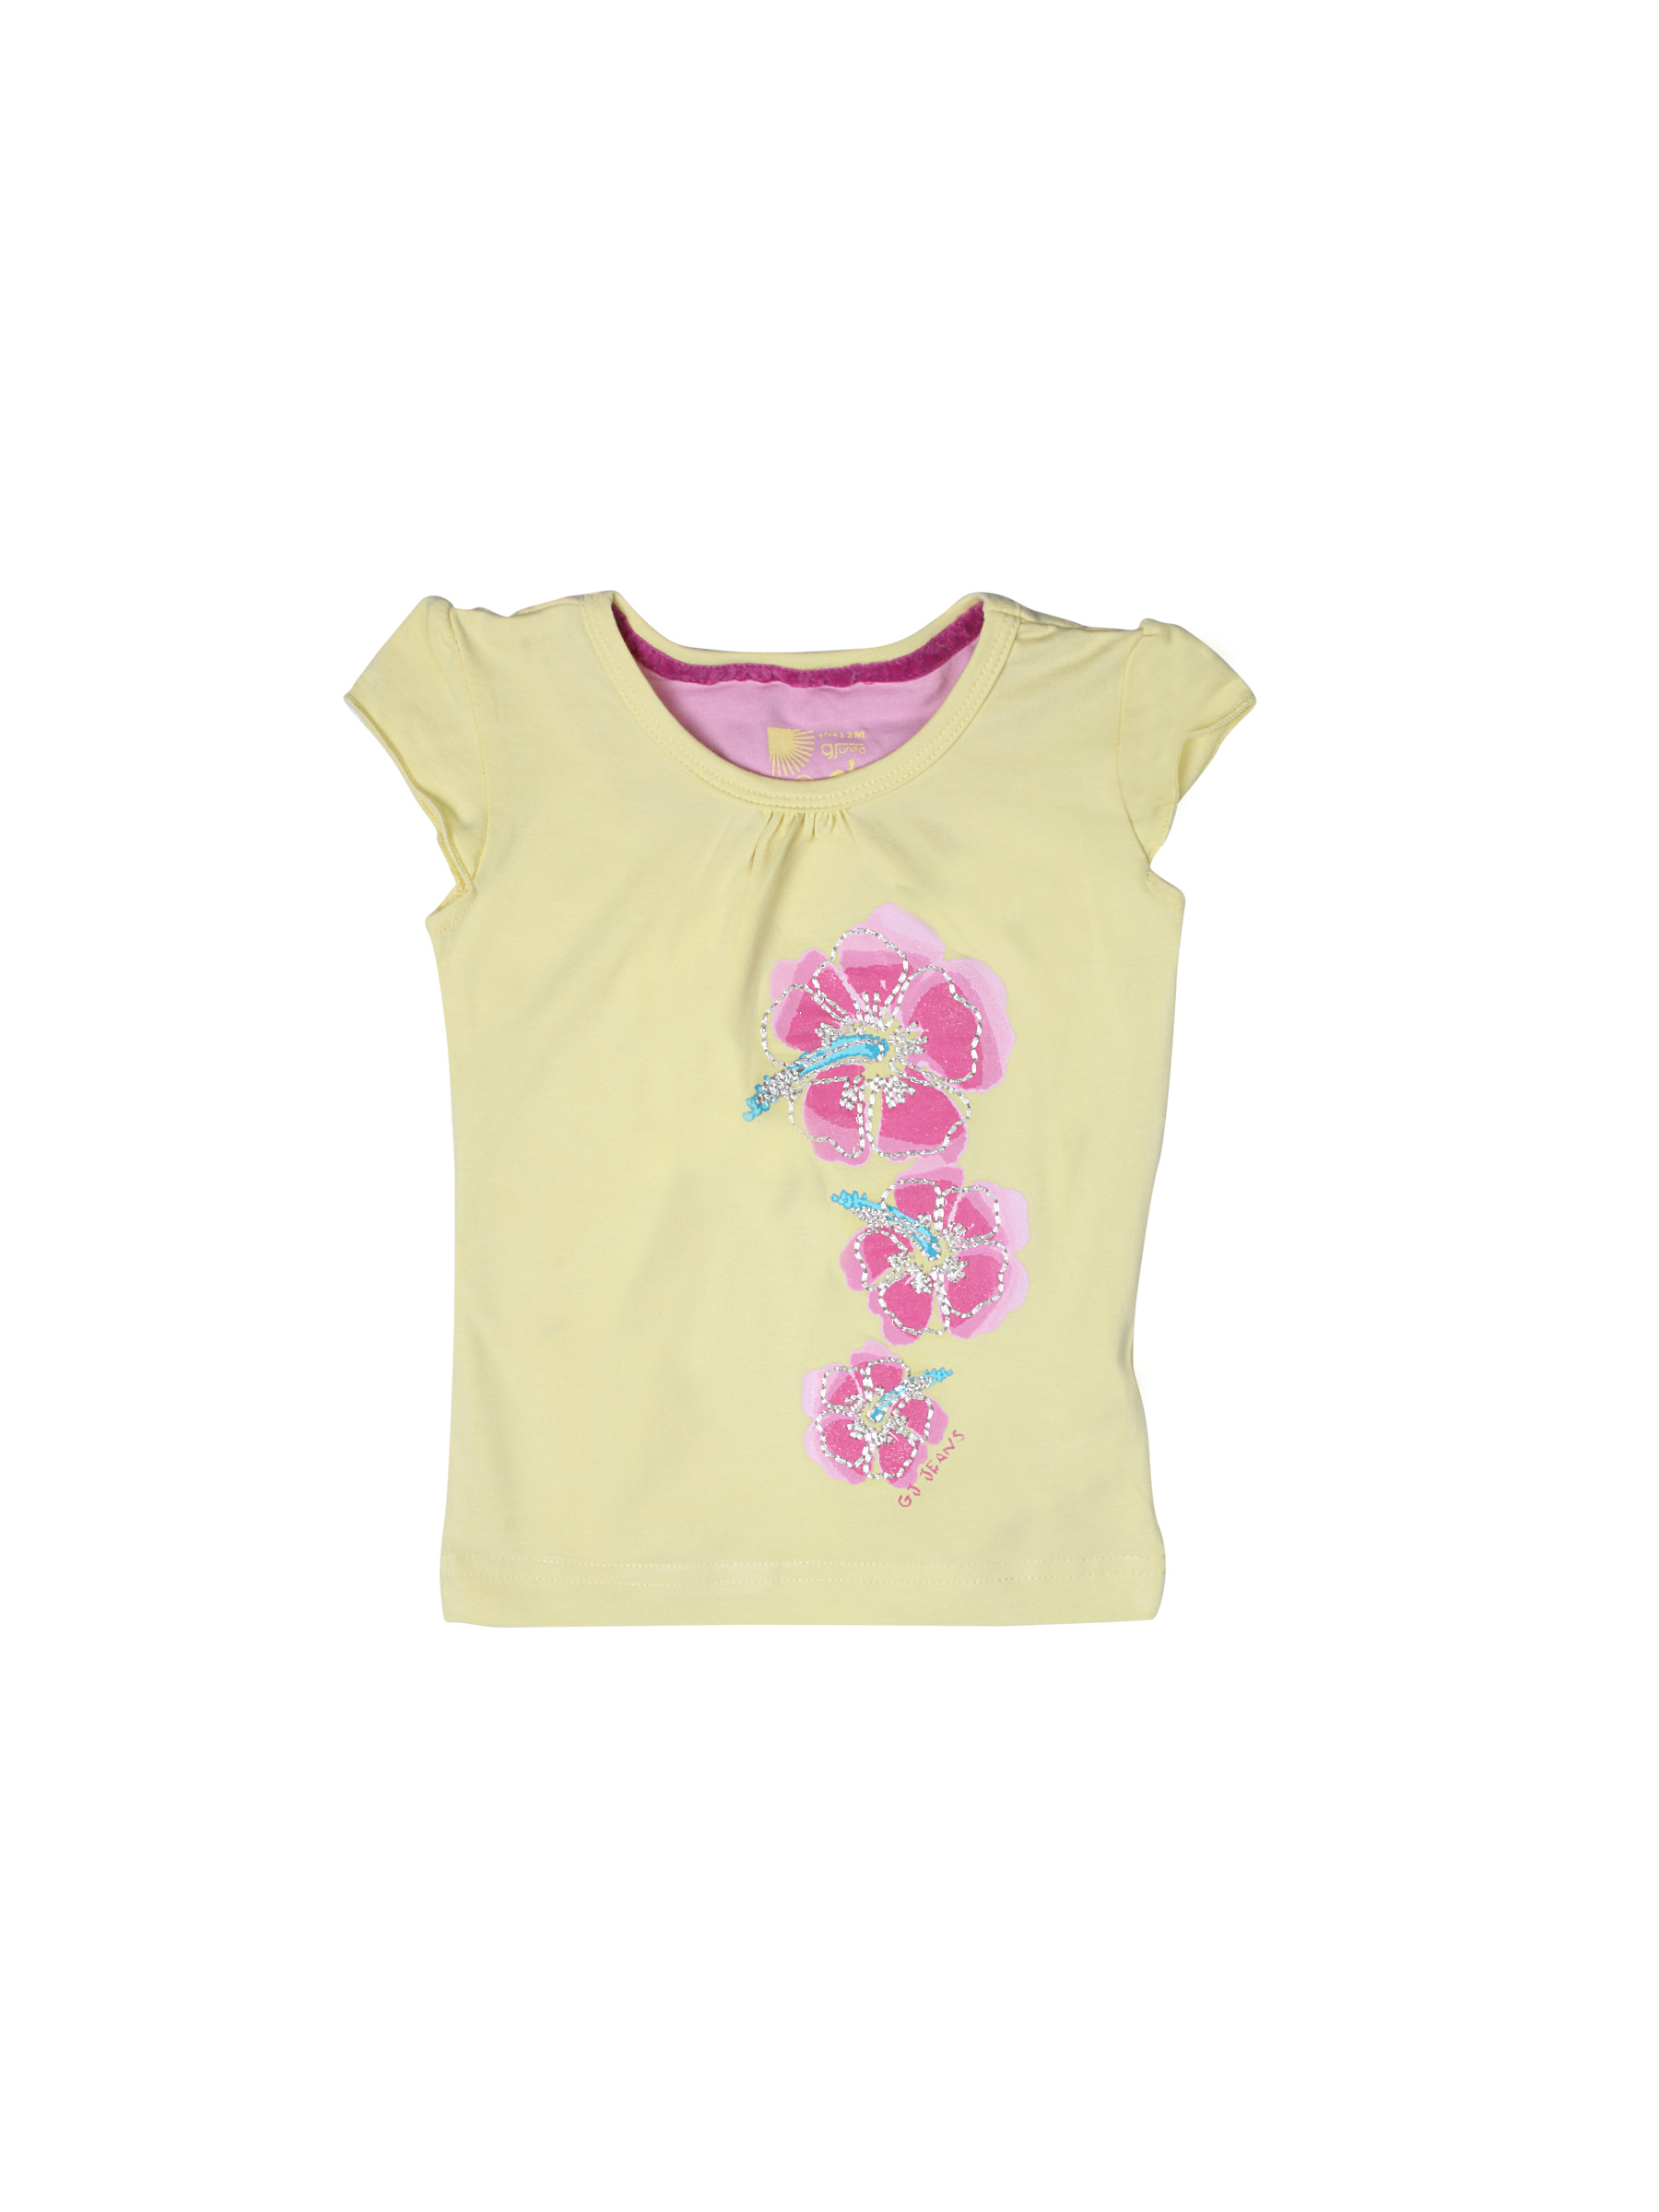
Gini and Jony Girls Printed Yellow Top
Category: Apparel / Topwear / Tops
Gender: Girls
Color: Yellow
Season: Summer 2012
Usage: Casual